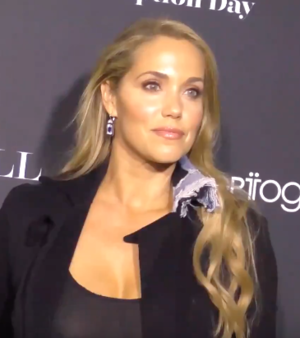
Showgirls ou Les Girls de Las Vegas au Québec est un film franco-américain réalisé par Paul Verhoeven en 1995.
Elizabeth Berkley, également appelé Elizabeth Berkley Lauren à partir de 2003, est une actrice américaine, née le 28 juillet 1972 à Farmington Hills.